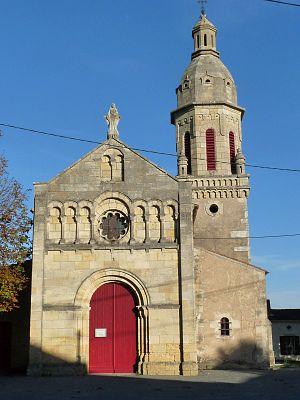
Eglise d'Eyrans, Gironde, France
Eyrans est une commune du Sud-Ouest de la France, dans le département de la Gironde, en région Nouvelle-Aquitaine.